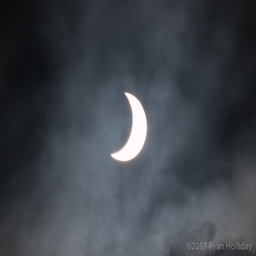
the eclipse in the clouds